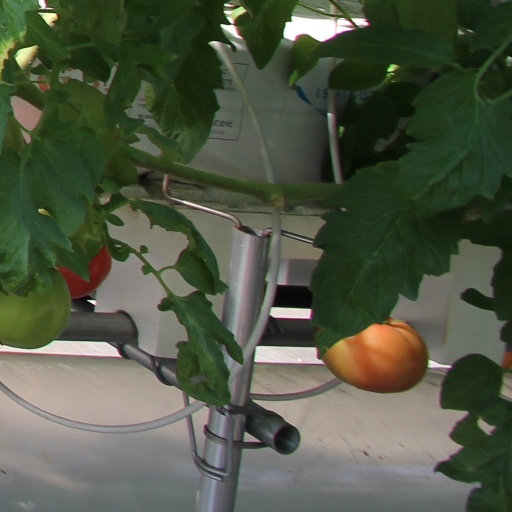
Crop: tomato